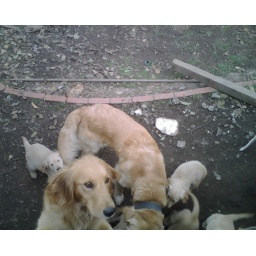
Behind a fence at my aunt's house in Stockton. Puppies everywhere.